Boulet Brothers

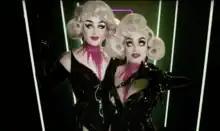
Still from the "Boulet Brothers' Dragula"

The Boulet Brothers are most known for their reality TV competition series "The Boulet Brothers' Dragula". The show is currently streaming on Shudder, and its sixth season is currently airing. The show has received international praise for its creativity, talent and diversity. It is the most watched series on Shudder. The Boulet Brothers serve as the showrunners, executive producers and hosts of the show.